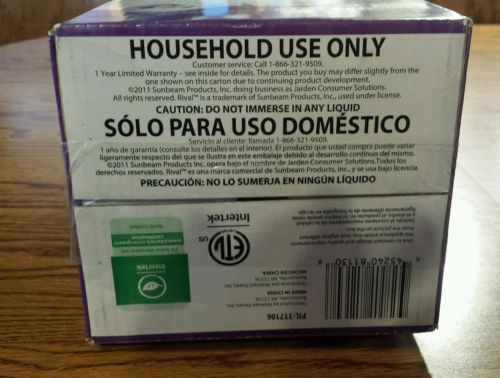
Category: coffee maker